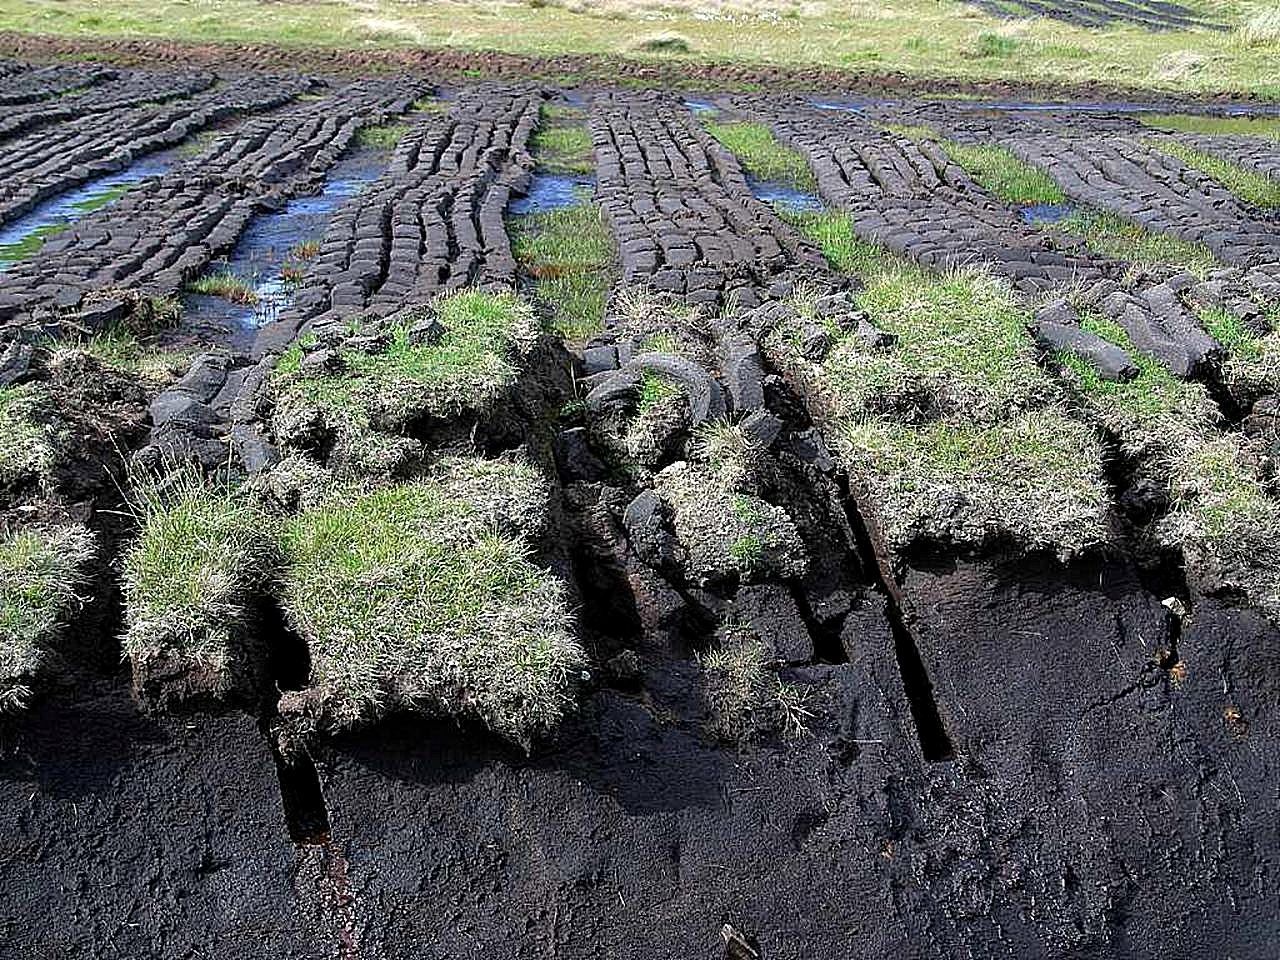
nature, field, flower, asphalt, crop, soil, agriculture, cutting, geology, landscapes, ireland, peat